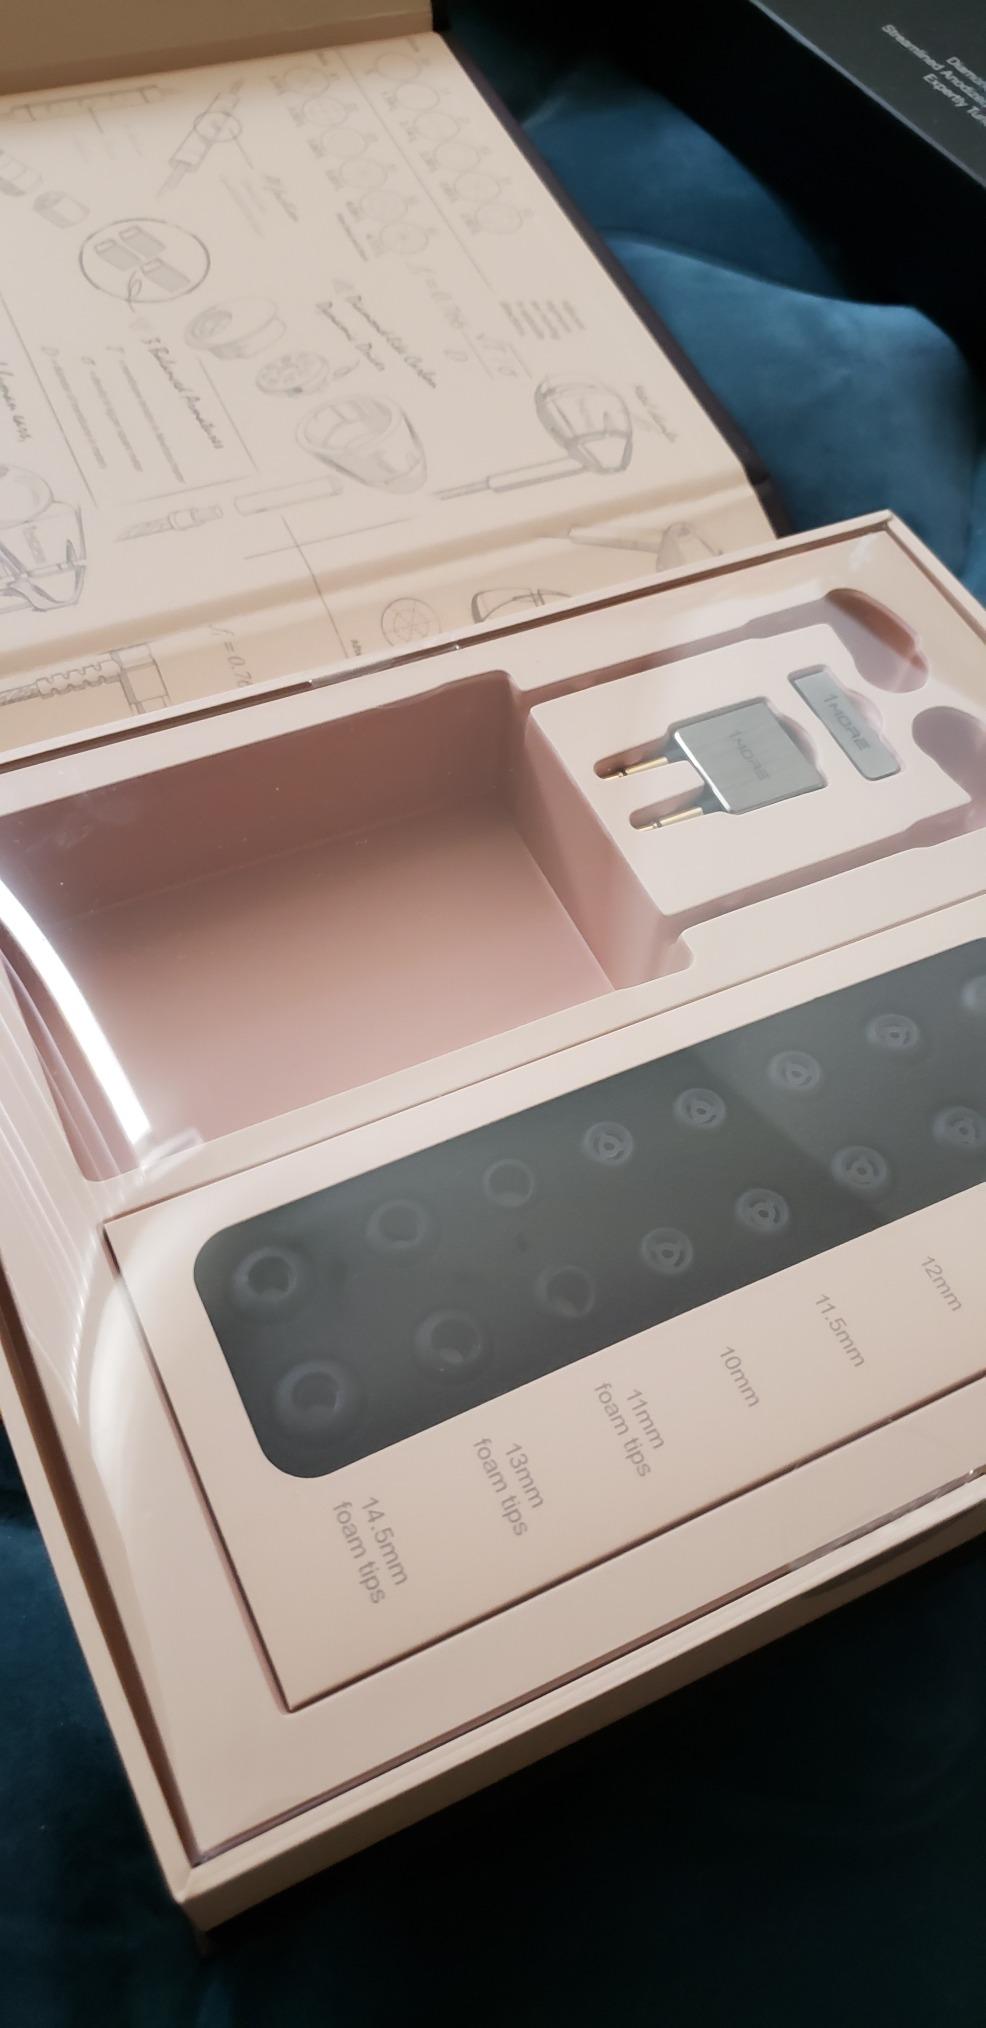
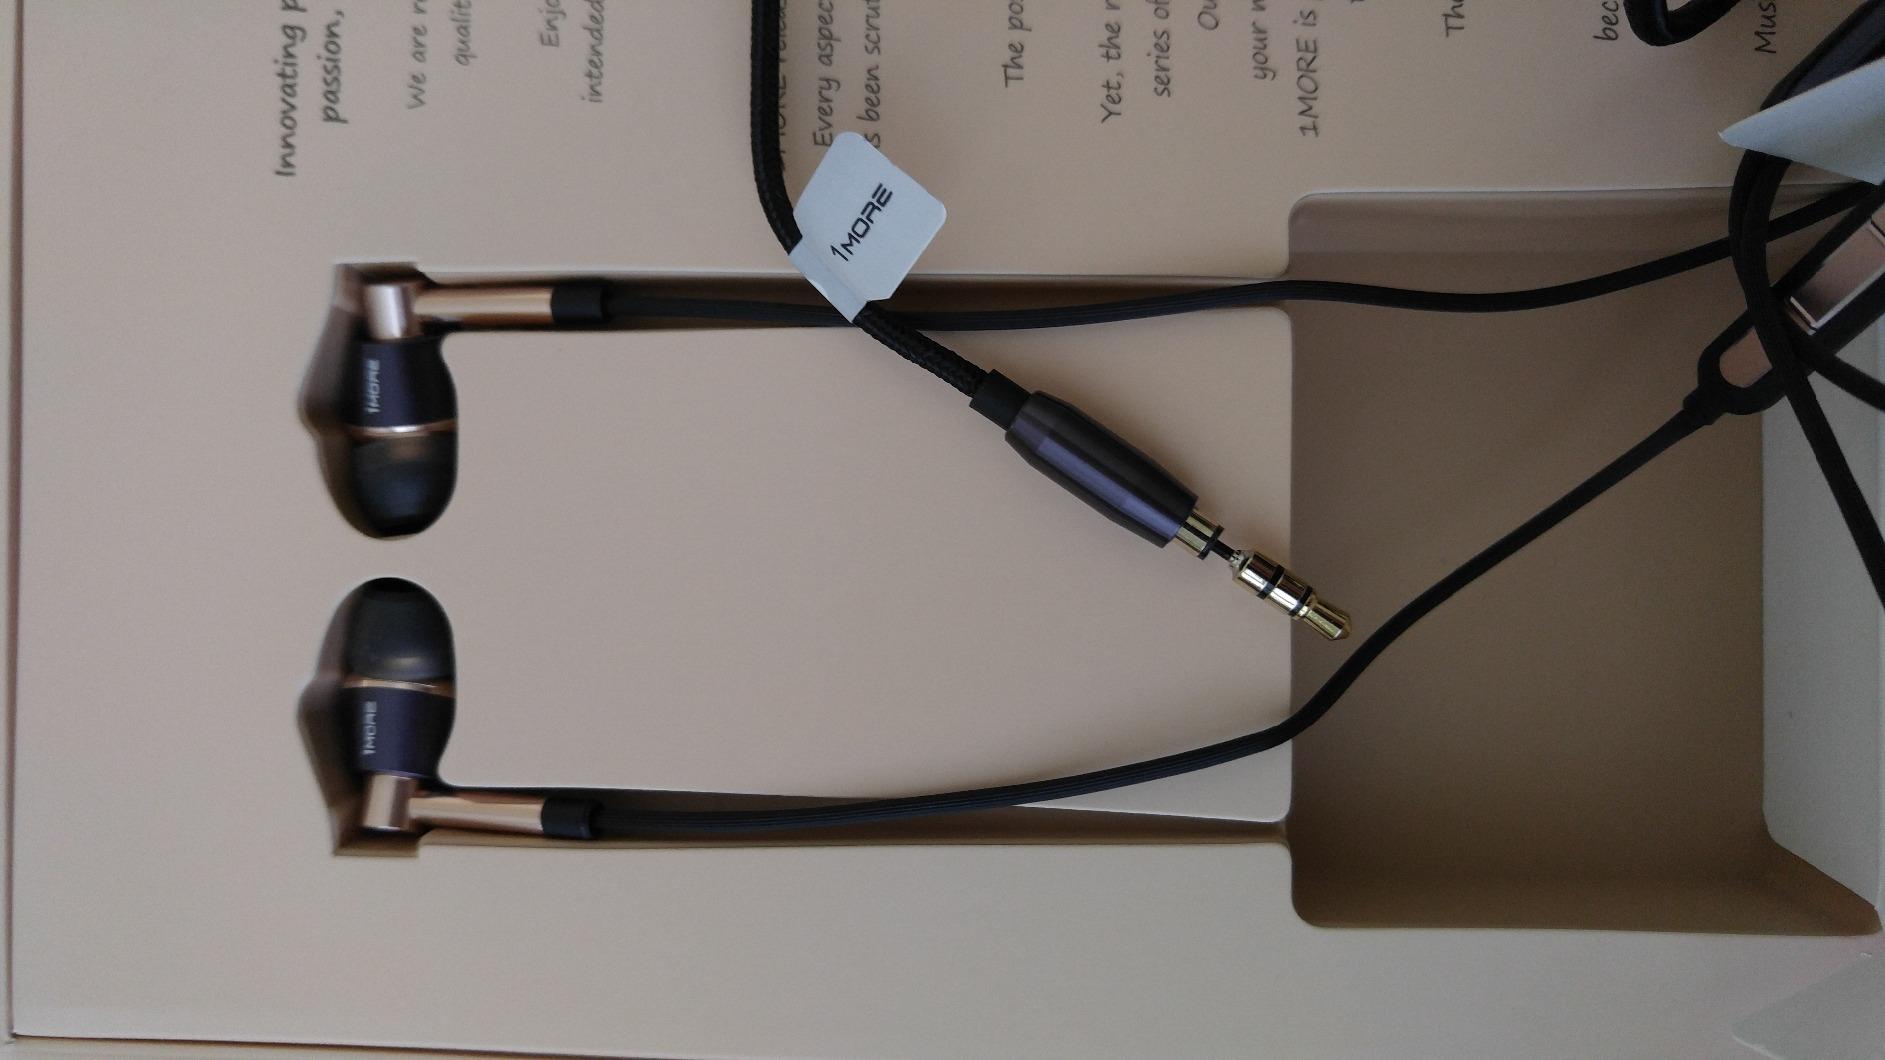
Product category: headphones
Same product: no